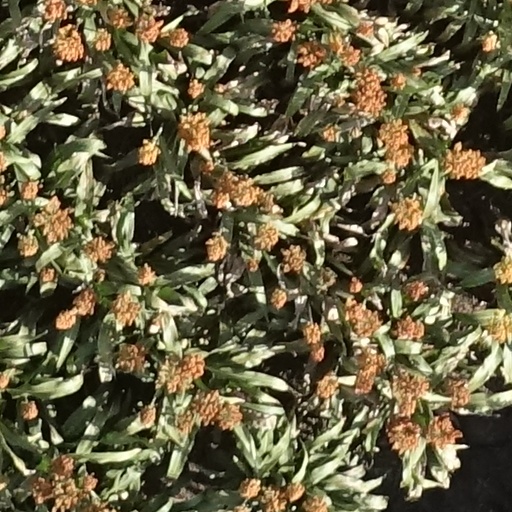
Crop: sorghum